Radio Electronic Token Block

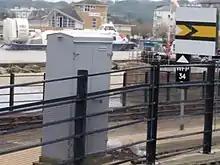
Ryde Esplanade looking south with a Fixed Distant Board in the foreground. The Signal ID is WFP (Whisky Foxtrot Papa) 34 R with a Triangle (Delta) Plate to show that it is not a stop signal. This is only to show what a Fixed distant board looks like.

Points at the entrance to a crossing loop are spring-loaded for the correct track for facing movements, and are pushed across by the wheels for trailing movements; they too require no power or interlocking, other than for points heating purposes. In the facing direction, a 'points indicator' is provided to indicate to the driver that the points are correctly set. The points indicator is in the form of a yellow light, lit only while the points are electrically detected in the required position. The whole line can be operated by just one or two signallers and needs very little infrastructure other than the track itself, making it a very cost-effective method.